Musée de la Laub

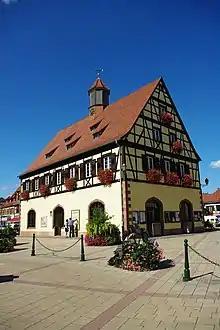

Musée de la Laub is a museum in Bischwiller in the Bas-Rhin department of France. Built in 1665 under Duke Christian II de Birkenfeld Bischwiller, it was the centre of village life until the 20th century. It became the town hall in 1912 and housed the village fire service until 1986.